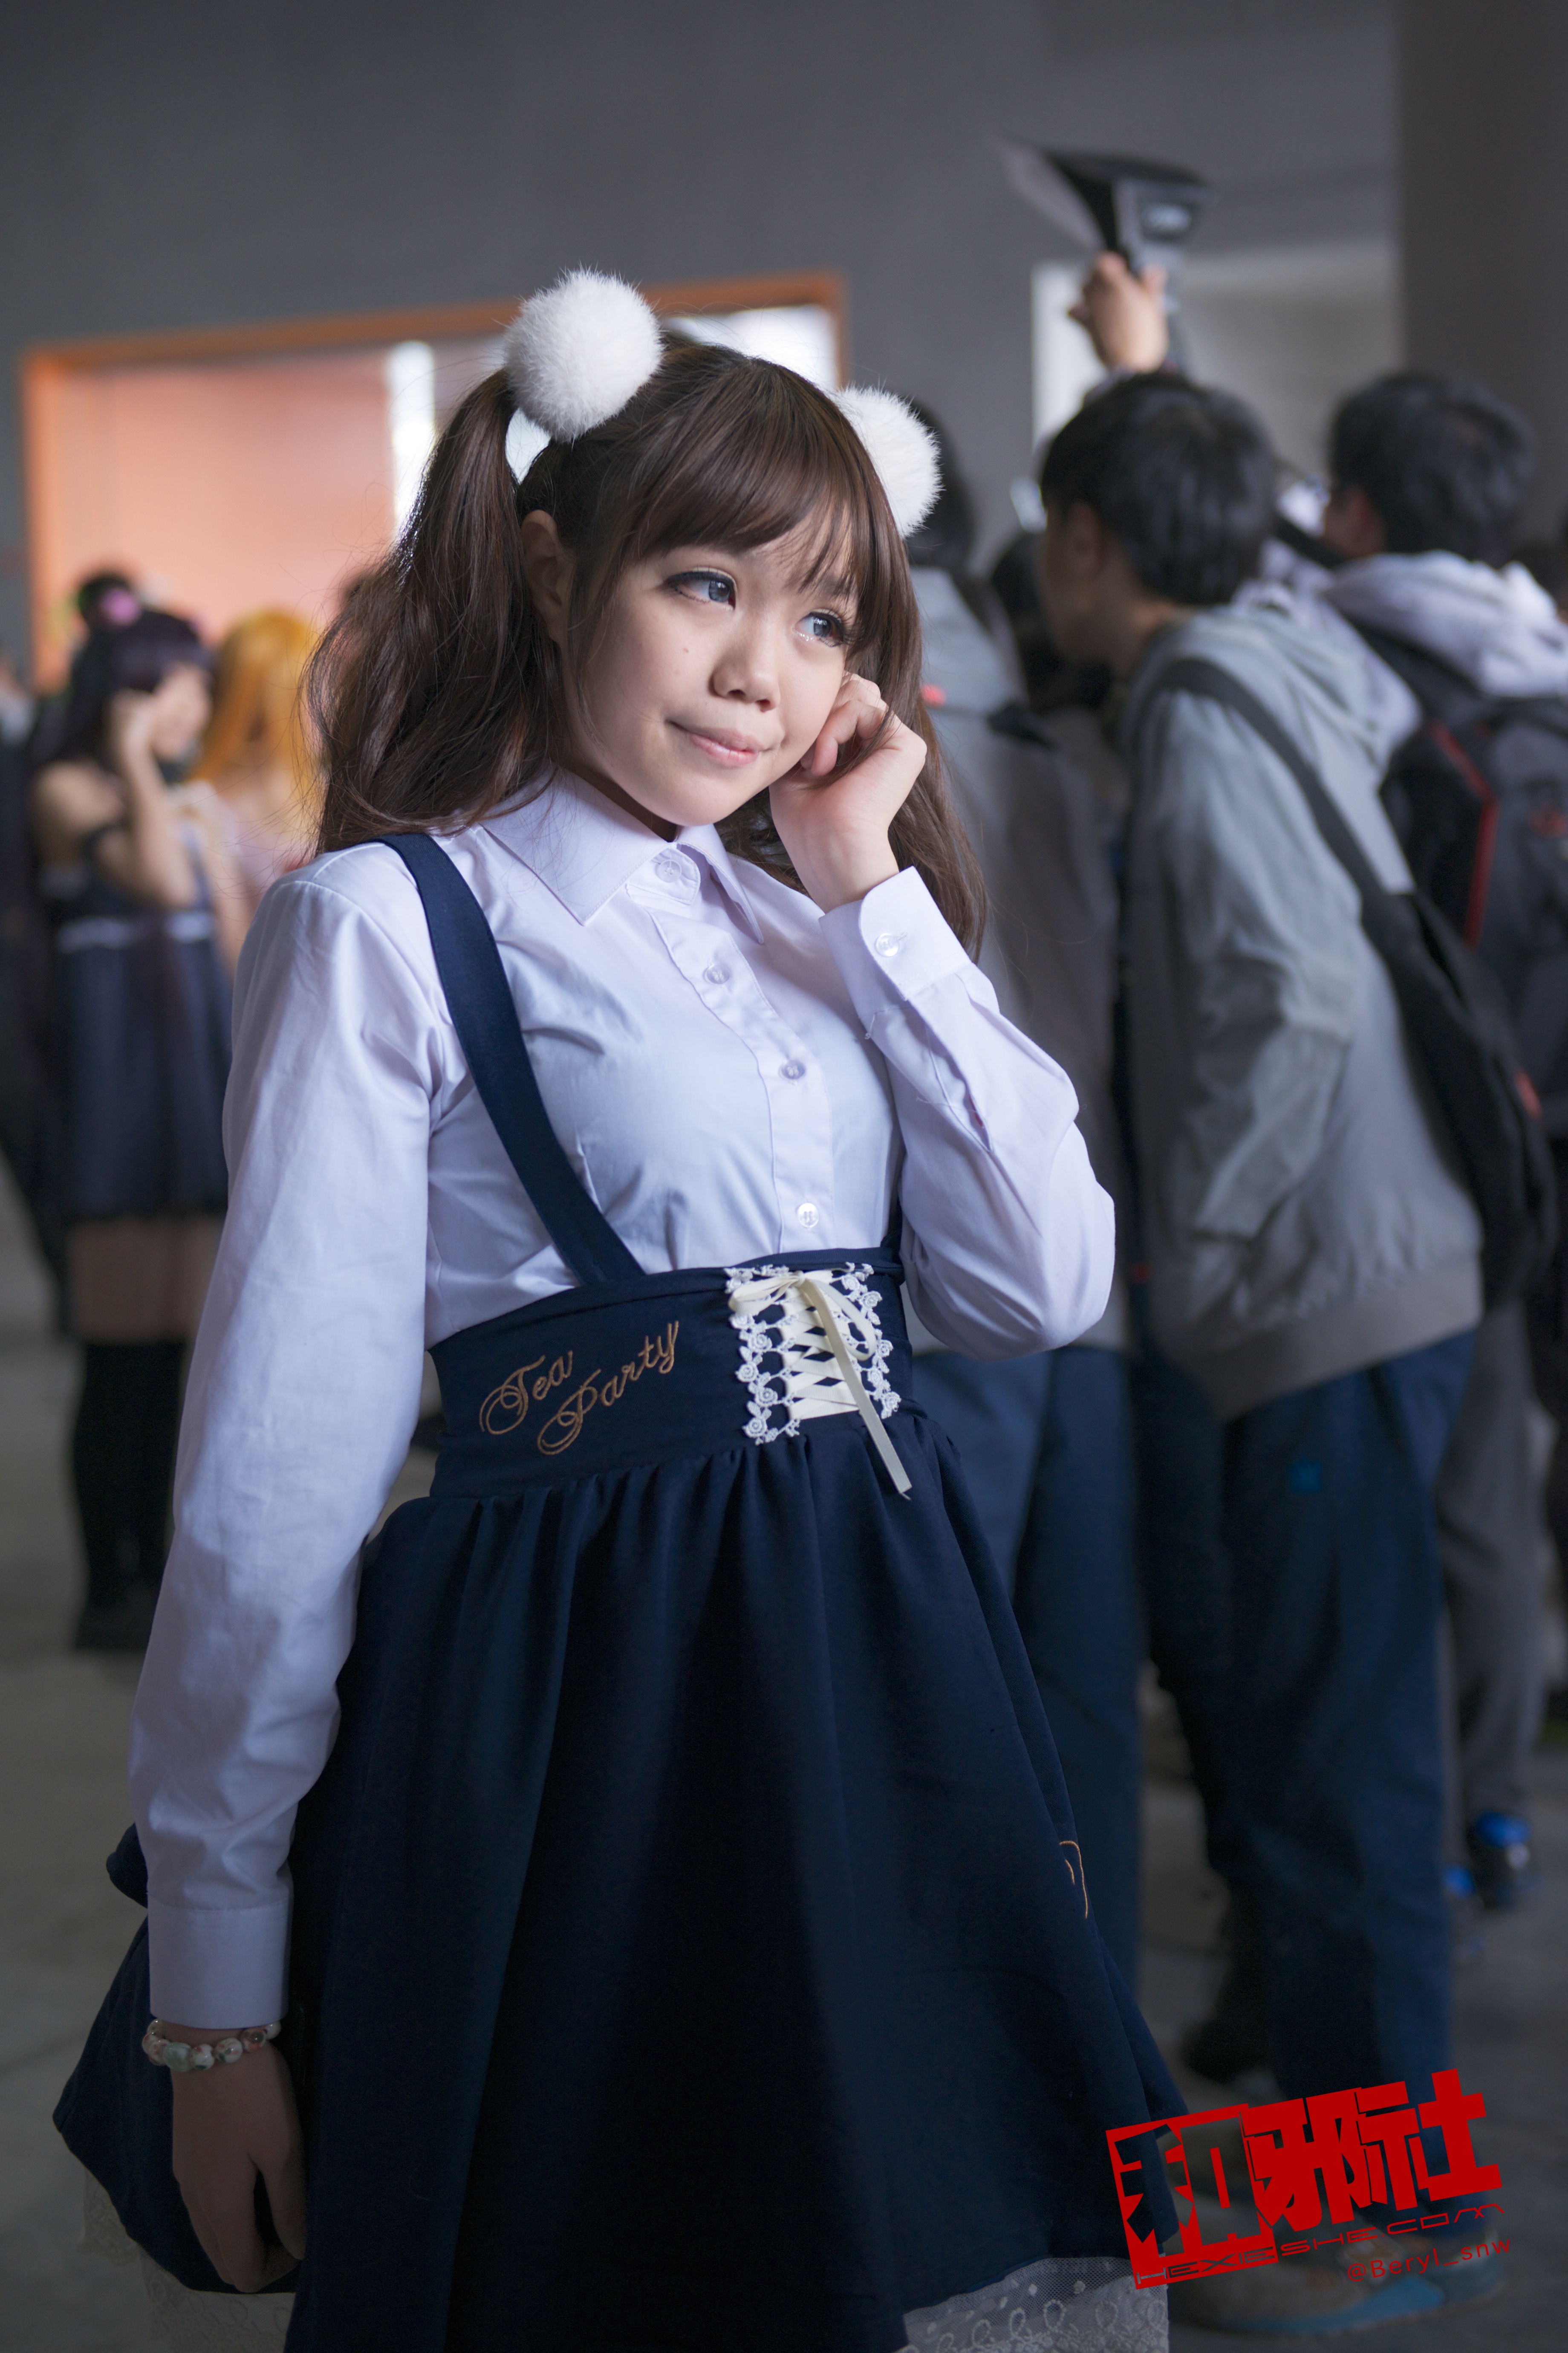
girl, play, cute, portrait, nikon, clothing, cosplay, girls, japanese, f28, 2470, costume, d800e, anime, comic, comiccon